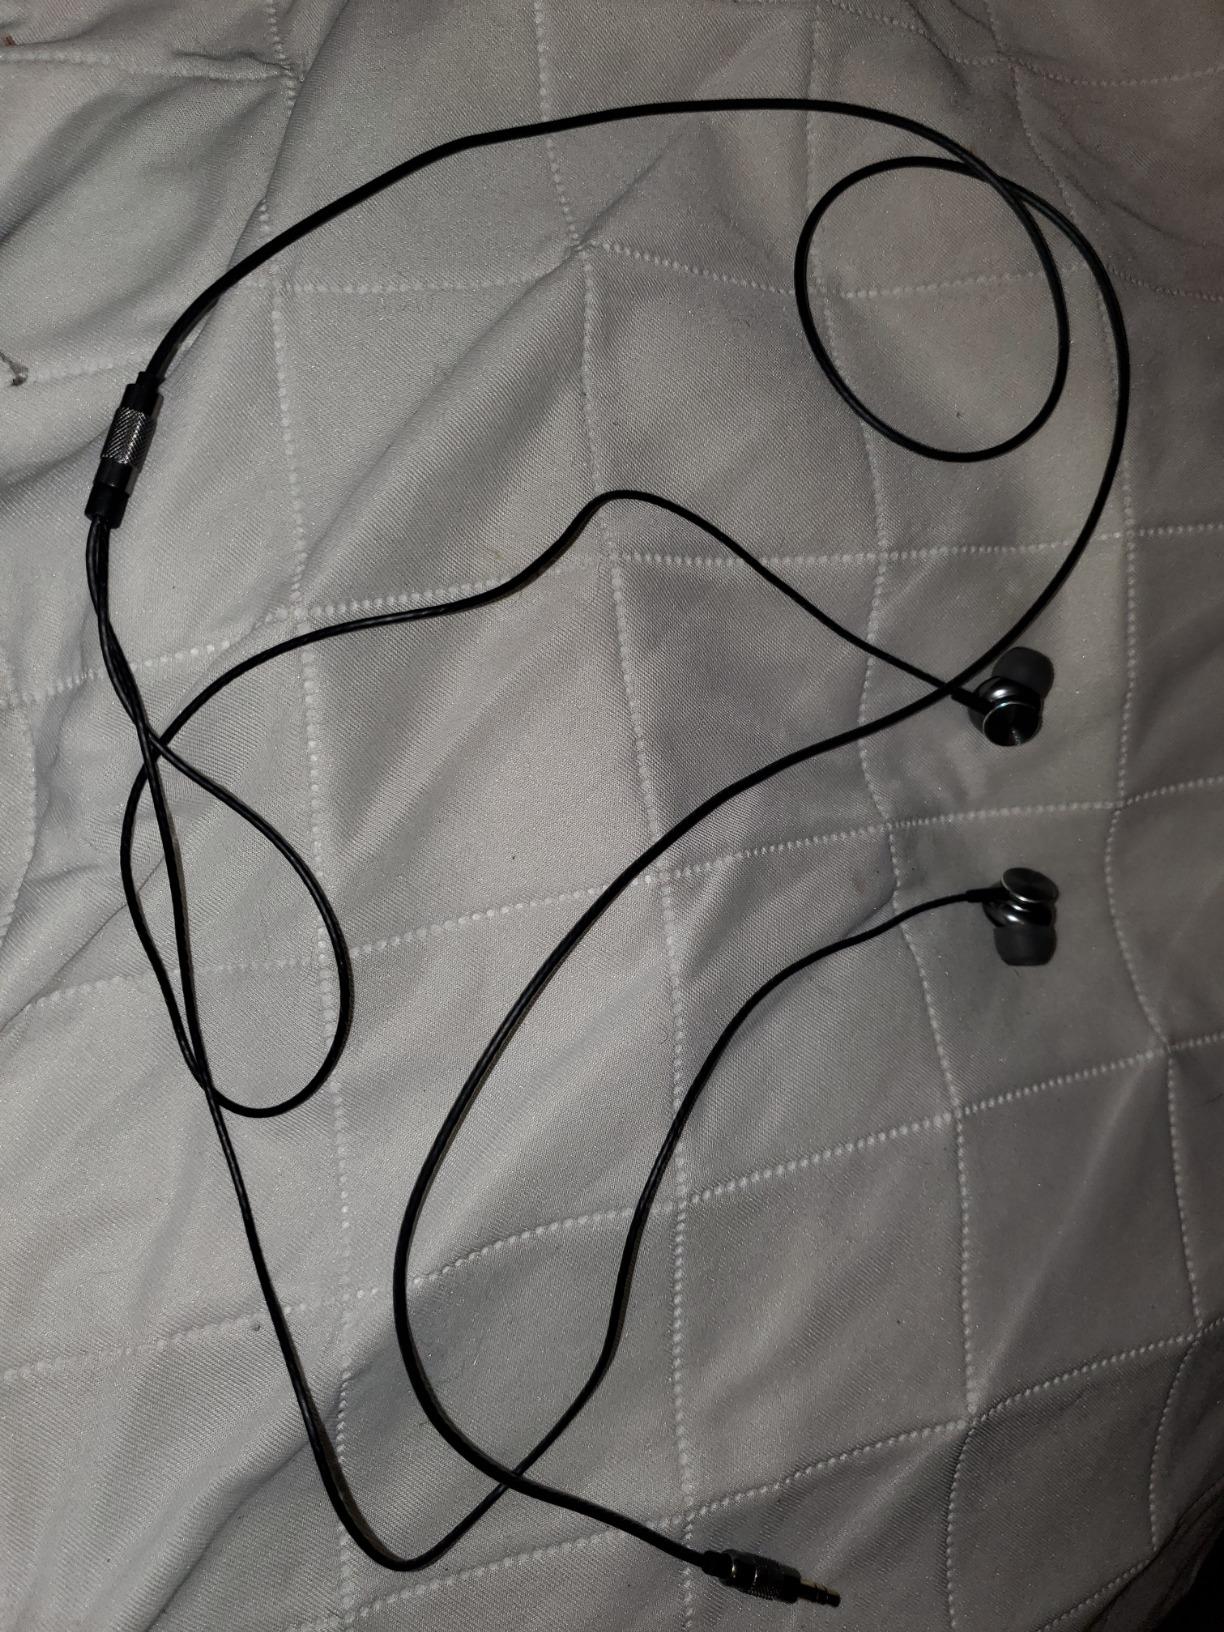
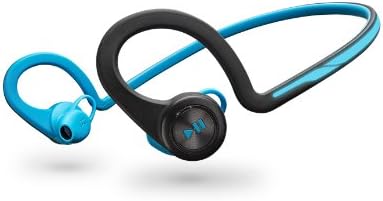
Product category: headphones
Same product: no